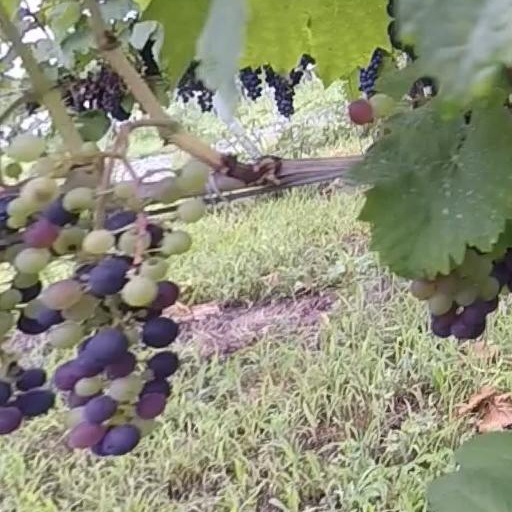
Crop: grape